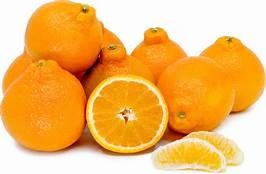
Label: mandarine